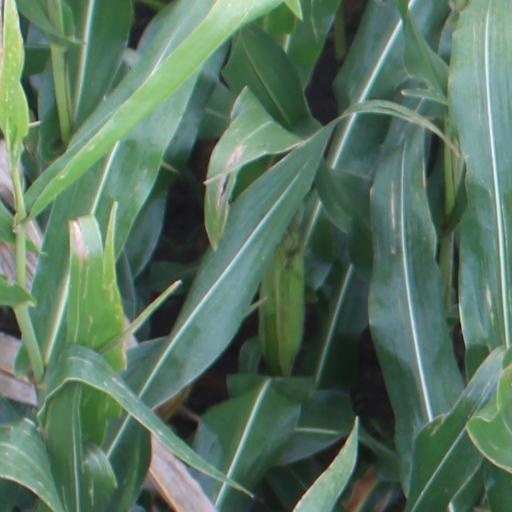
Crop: maize; corn